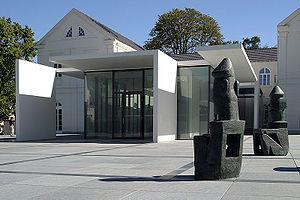
Max Ernst, né le 2 avril 1891 à Brühl et mort le 1ᵉʳ avril 1976 à Paris, est un peintre et sculpteur allemand naturalisé américain en 1948 puis français en 1958, dont l'œuvre se rattache aux mouvements dadaïste et surréaliste.